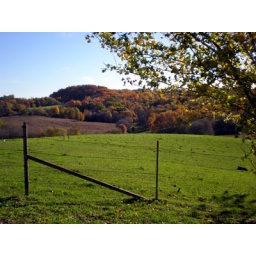
Fall colors and a field next to the house in Elroy.